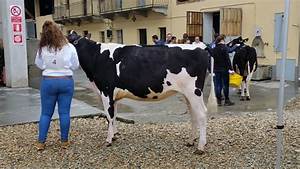
Label: mucca